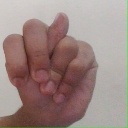
अक्षर: न